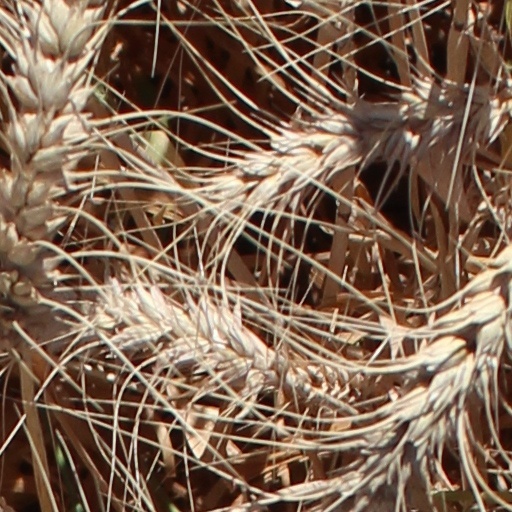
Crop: wheat